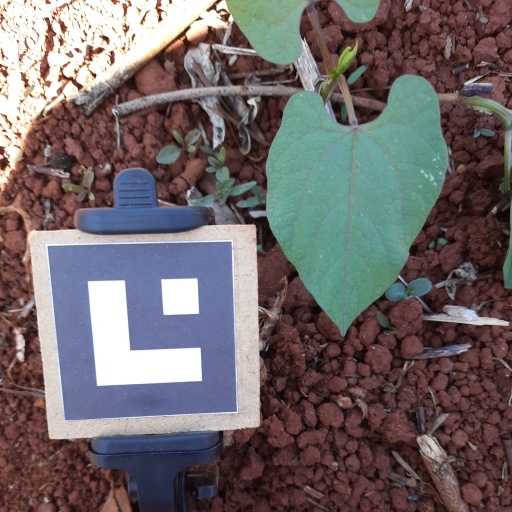
Observations: wavy surface, no eating holes, under shade